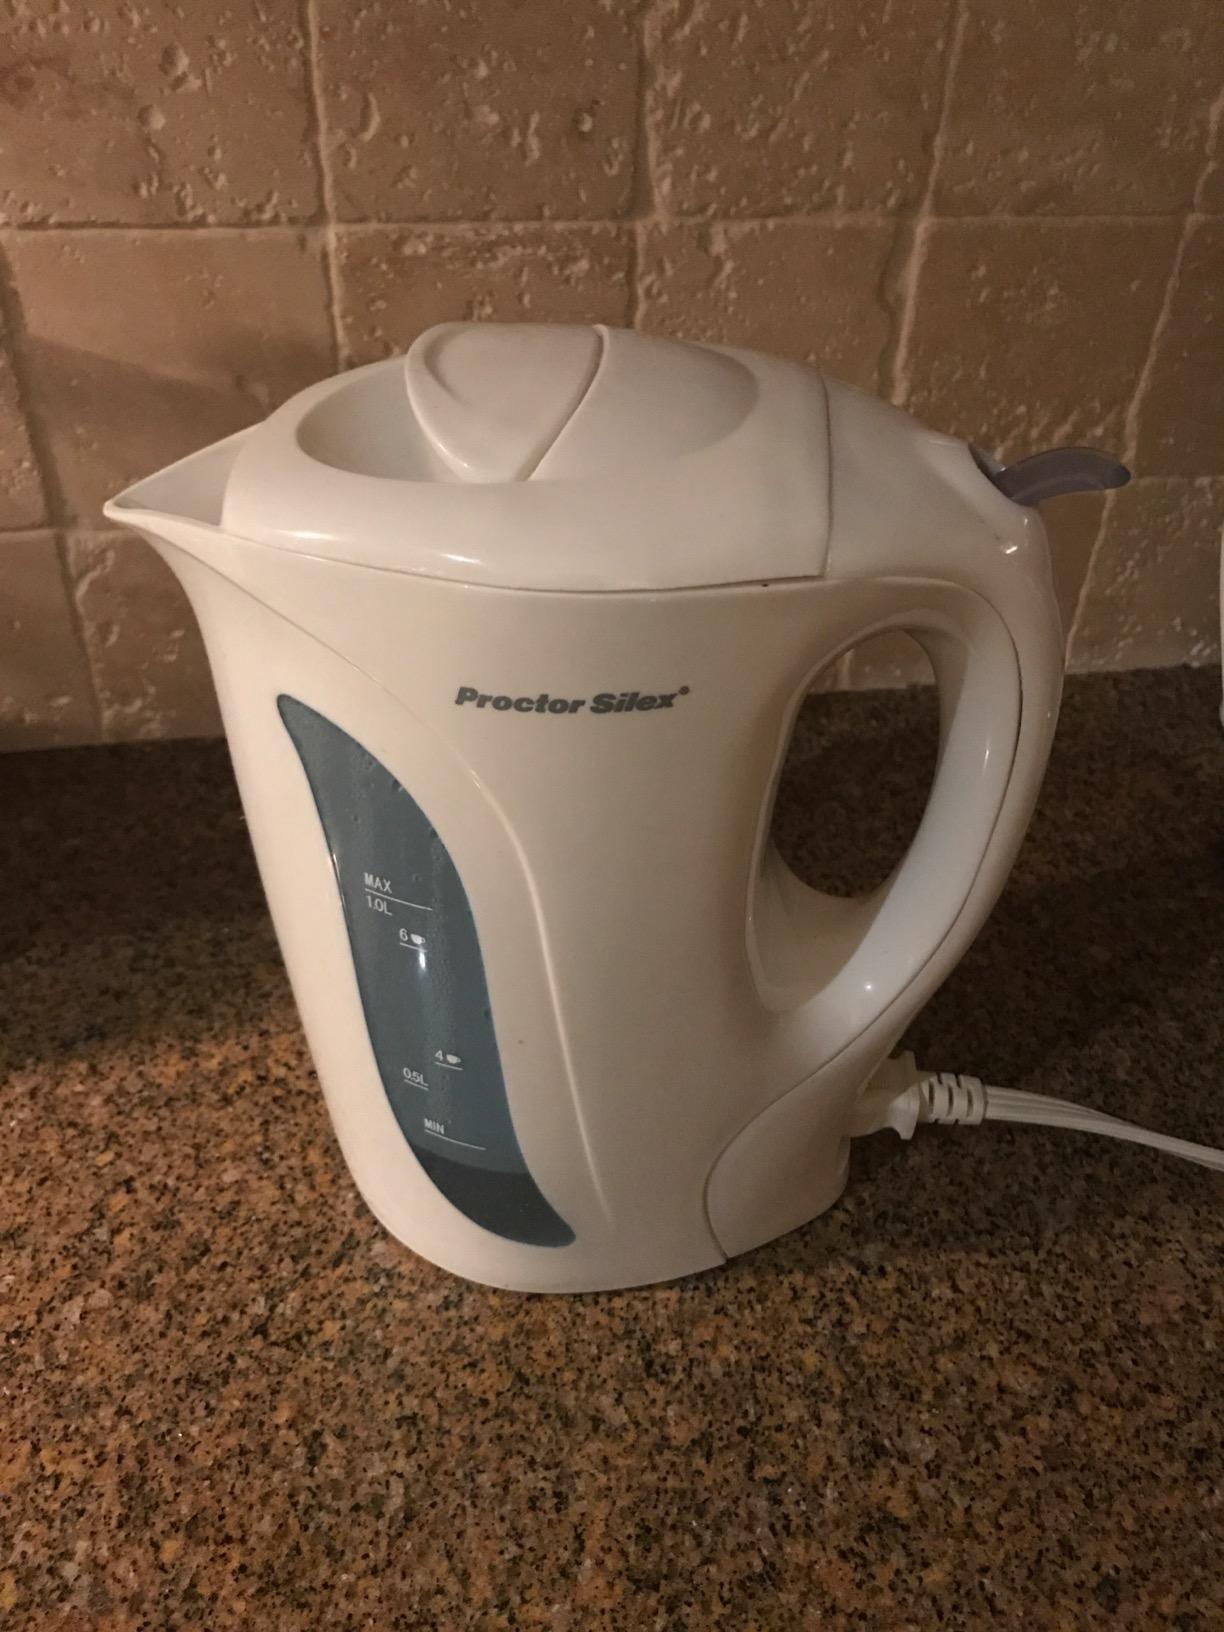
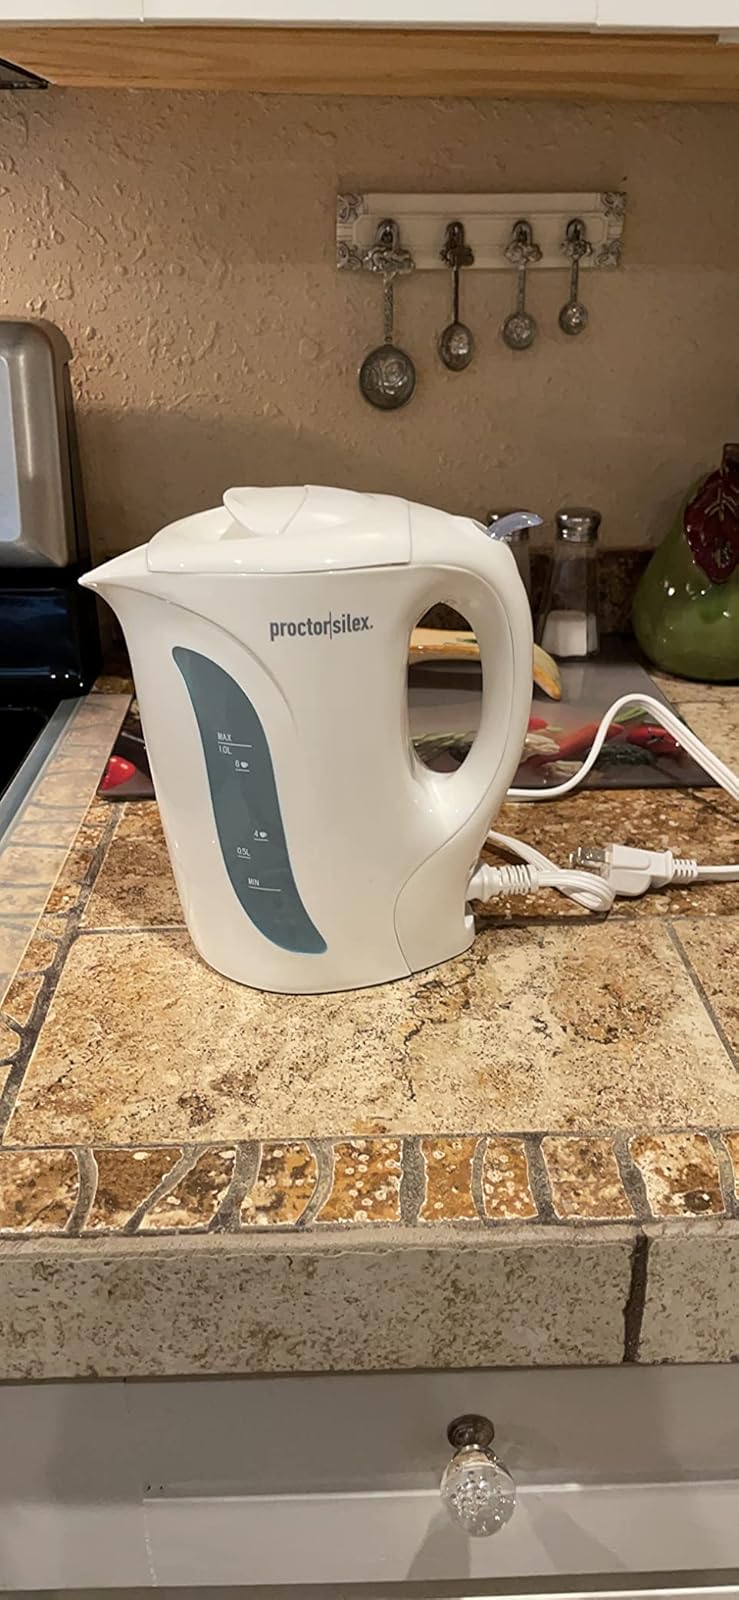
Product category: items_kettle
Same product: yes